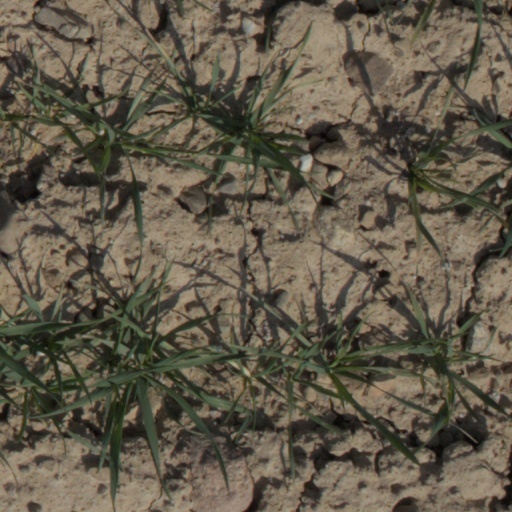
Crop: wheat